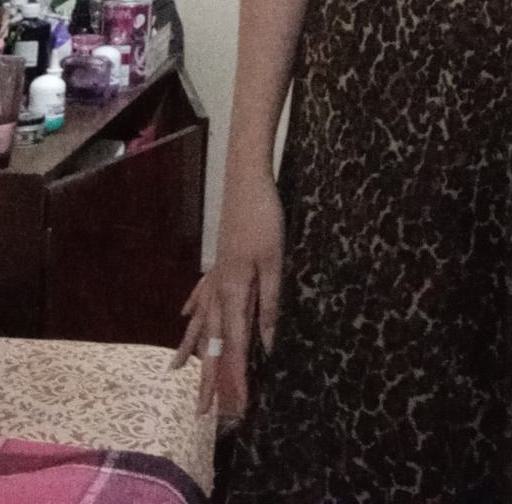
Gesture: no_gesture